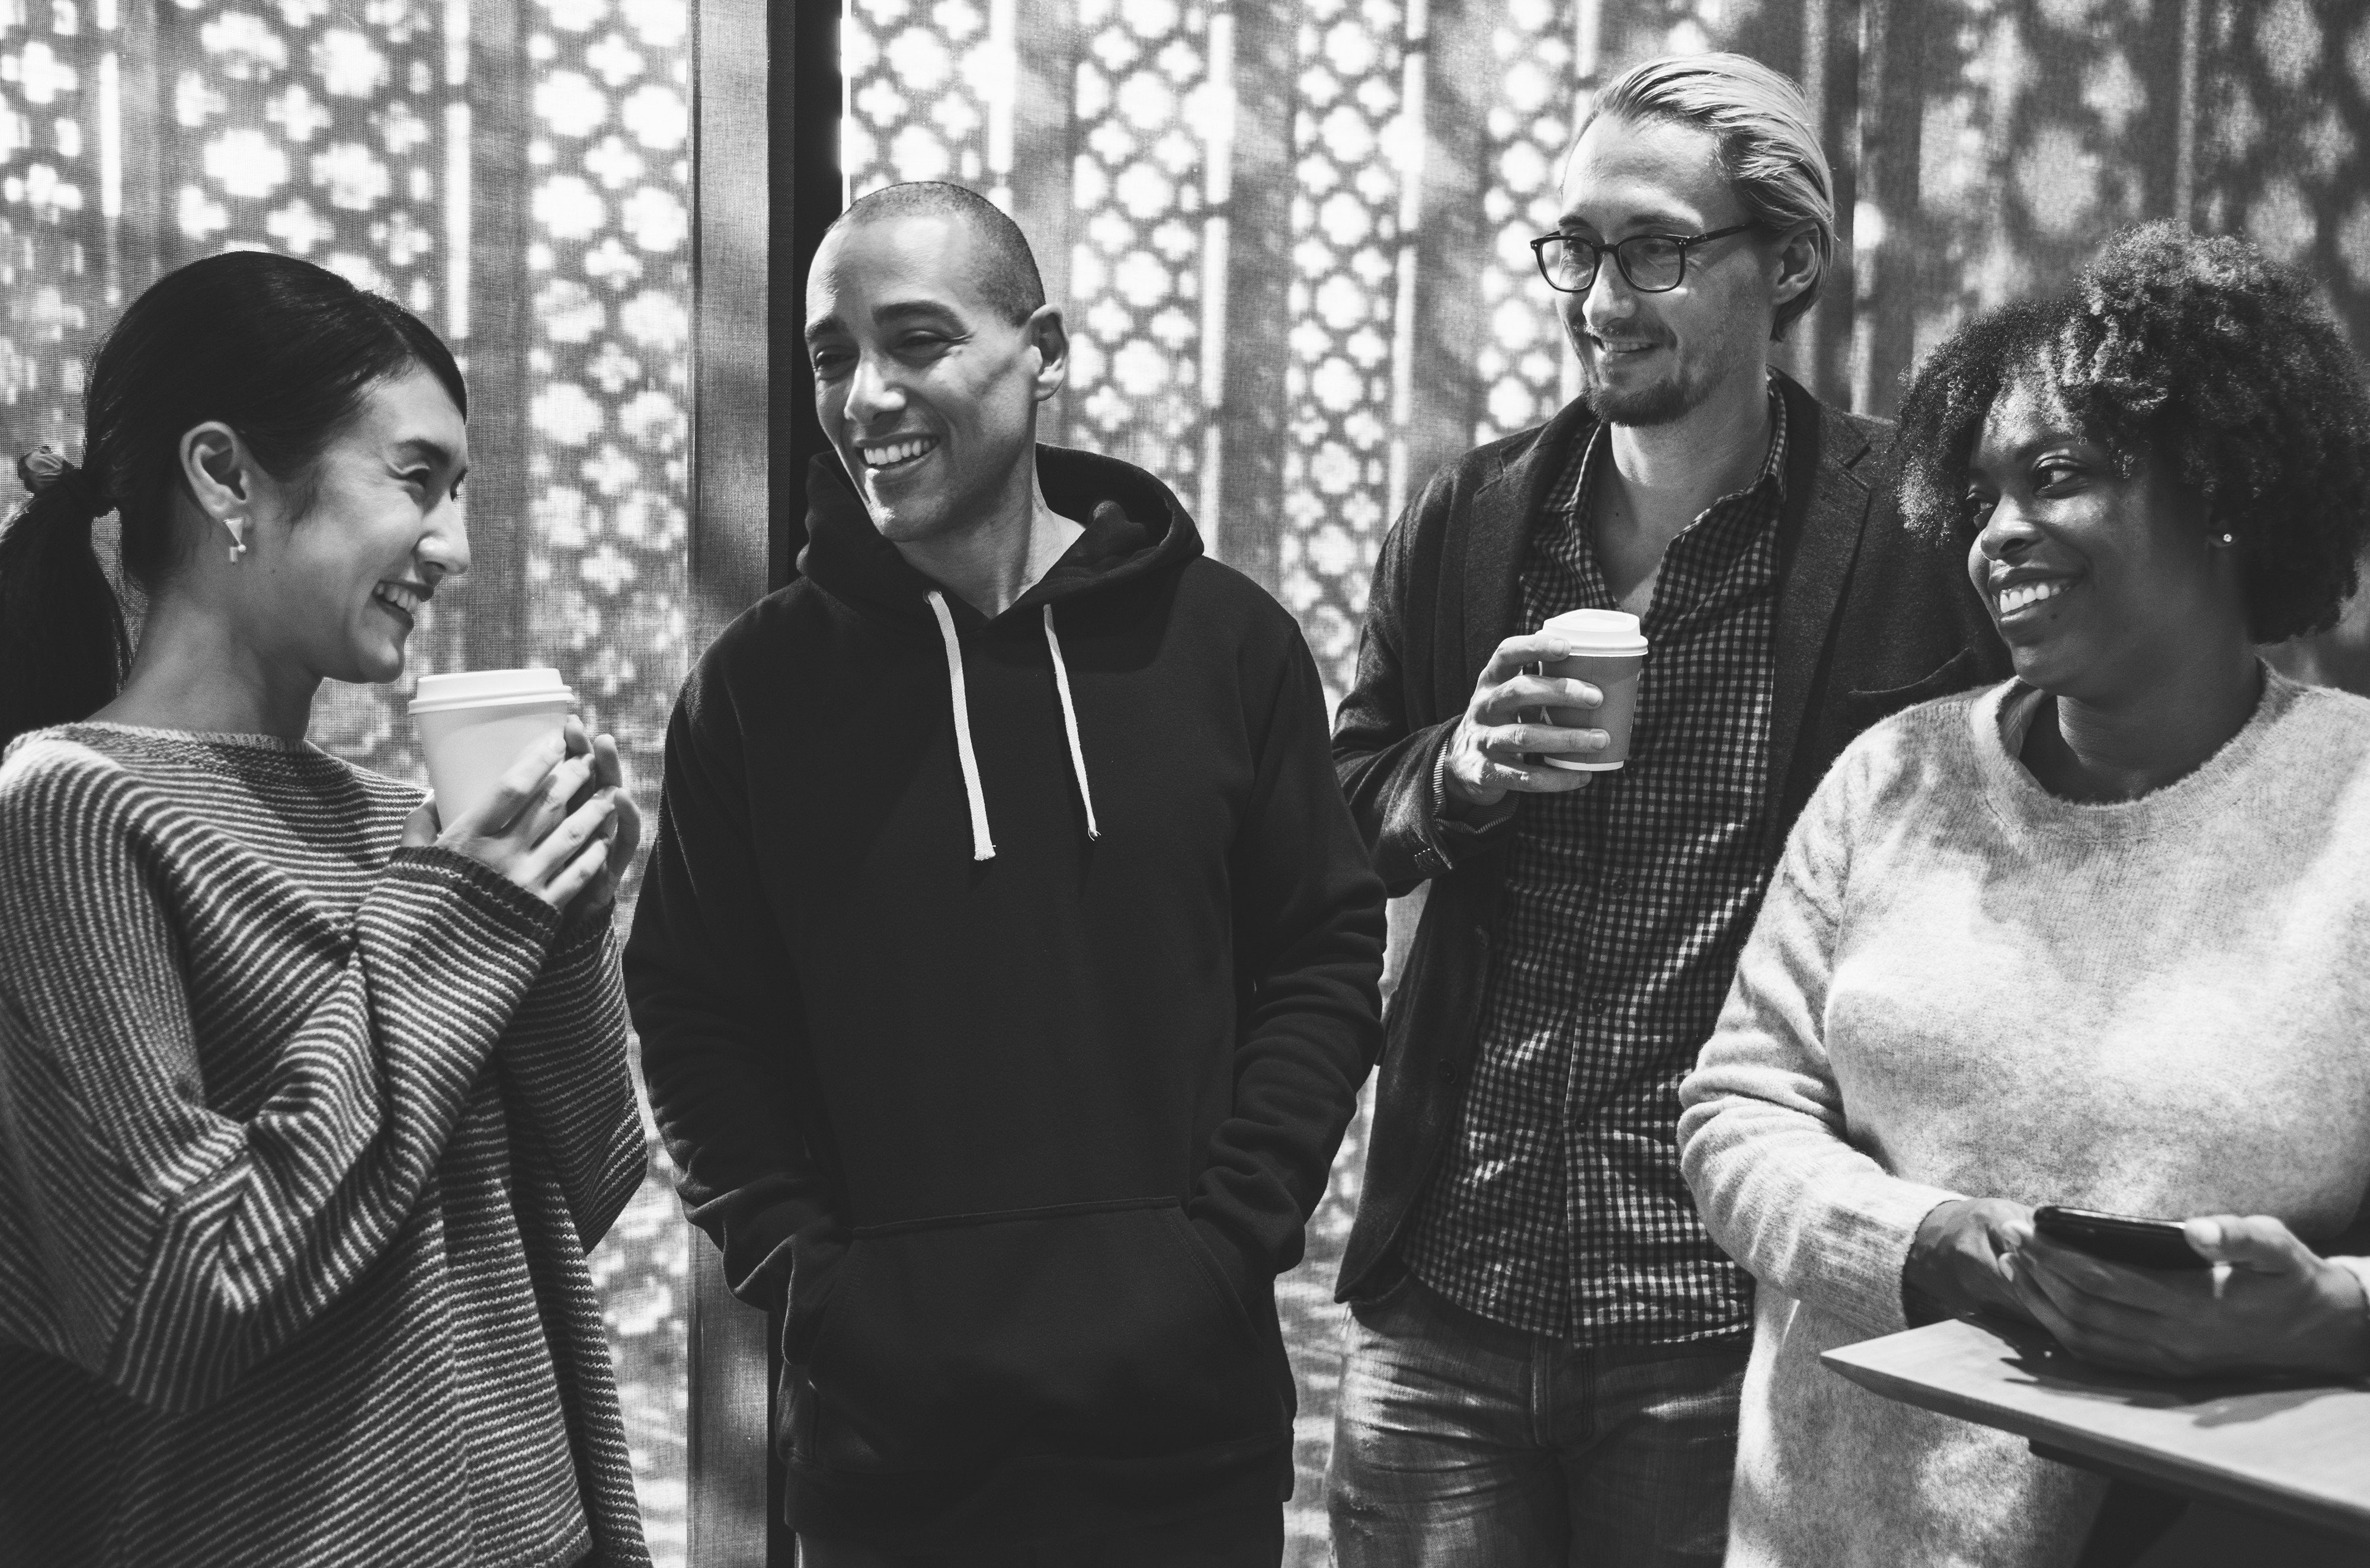
african american, african descent, asian, beverage, black, black and white, break, breakfast, bw, cafe, calm, cappuccino, caucasian, cheerful, chill, closeup, coffee, coffee break, coffee culture, coffee house, cup, delicious, diverse, drink, enjoy, espresso, friends, gathering, grayscale, group, happiness, holiday, hot chocolate, hot drink, japanese, korean, latte, lifestyle, man, mocha, morning, people, refreshment, relax, smiling, takeaway, talking, together, weekend, woman, photograph, social group, photography, snapshot, monochrome photography, human, fun, monochrome, smile, event, girl, family